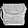
Label: Bag